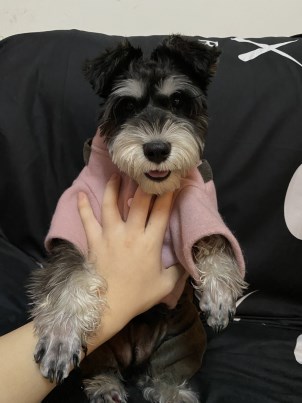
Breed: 2342-n000102-miniature_schnauzer